Wonder Boy III: Monster Lair

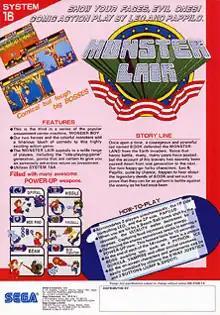
Promotional brochure for the arcade version

is a side-scrolling action game developed by Westone Bit Entertainment that was originally released for the arcades by Sega in 1988. It is the third game in the "Wonder Boy" series and the last one released for the arcade. A console adaptation was made by Hudson Soft, released in 1989 in Japan for the PC Engine CD-ROM² System and the subsequent North American release on the TurboGrafx-CD dropped the 'Wonder Boy III' title. It was also converted and released by Sega for the Mega Drive in Japan in 1990 and Europe in 1991. Both, the TurboGrafx-CD and Mega Drive versions have been re-released for the Wii Virtual Console.